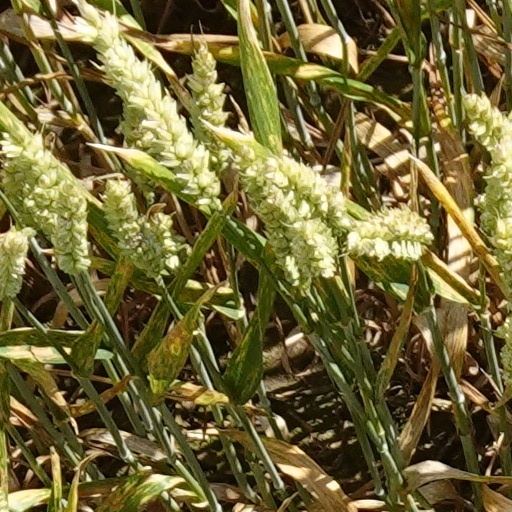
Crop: wheat